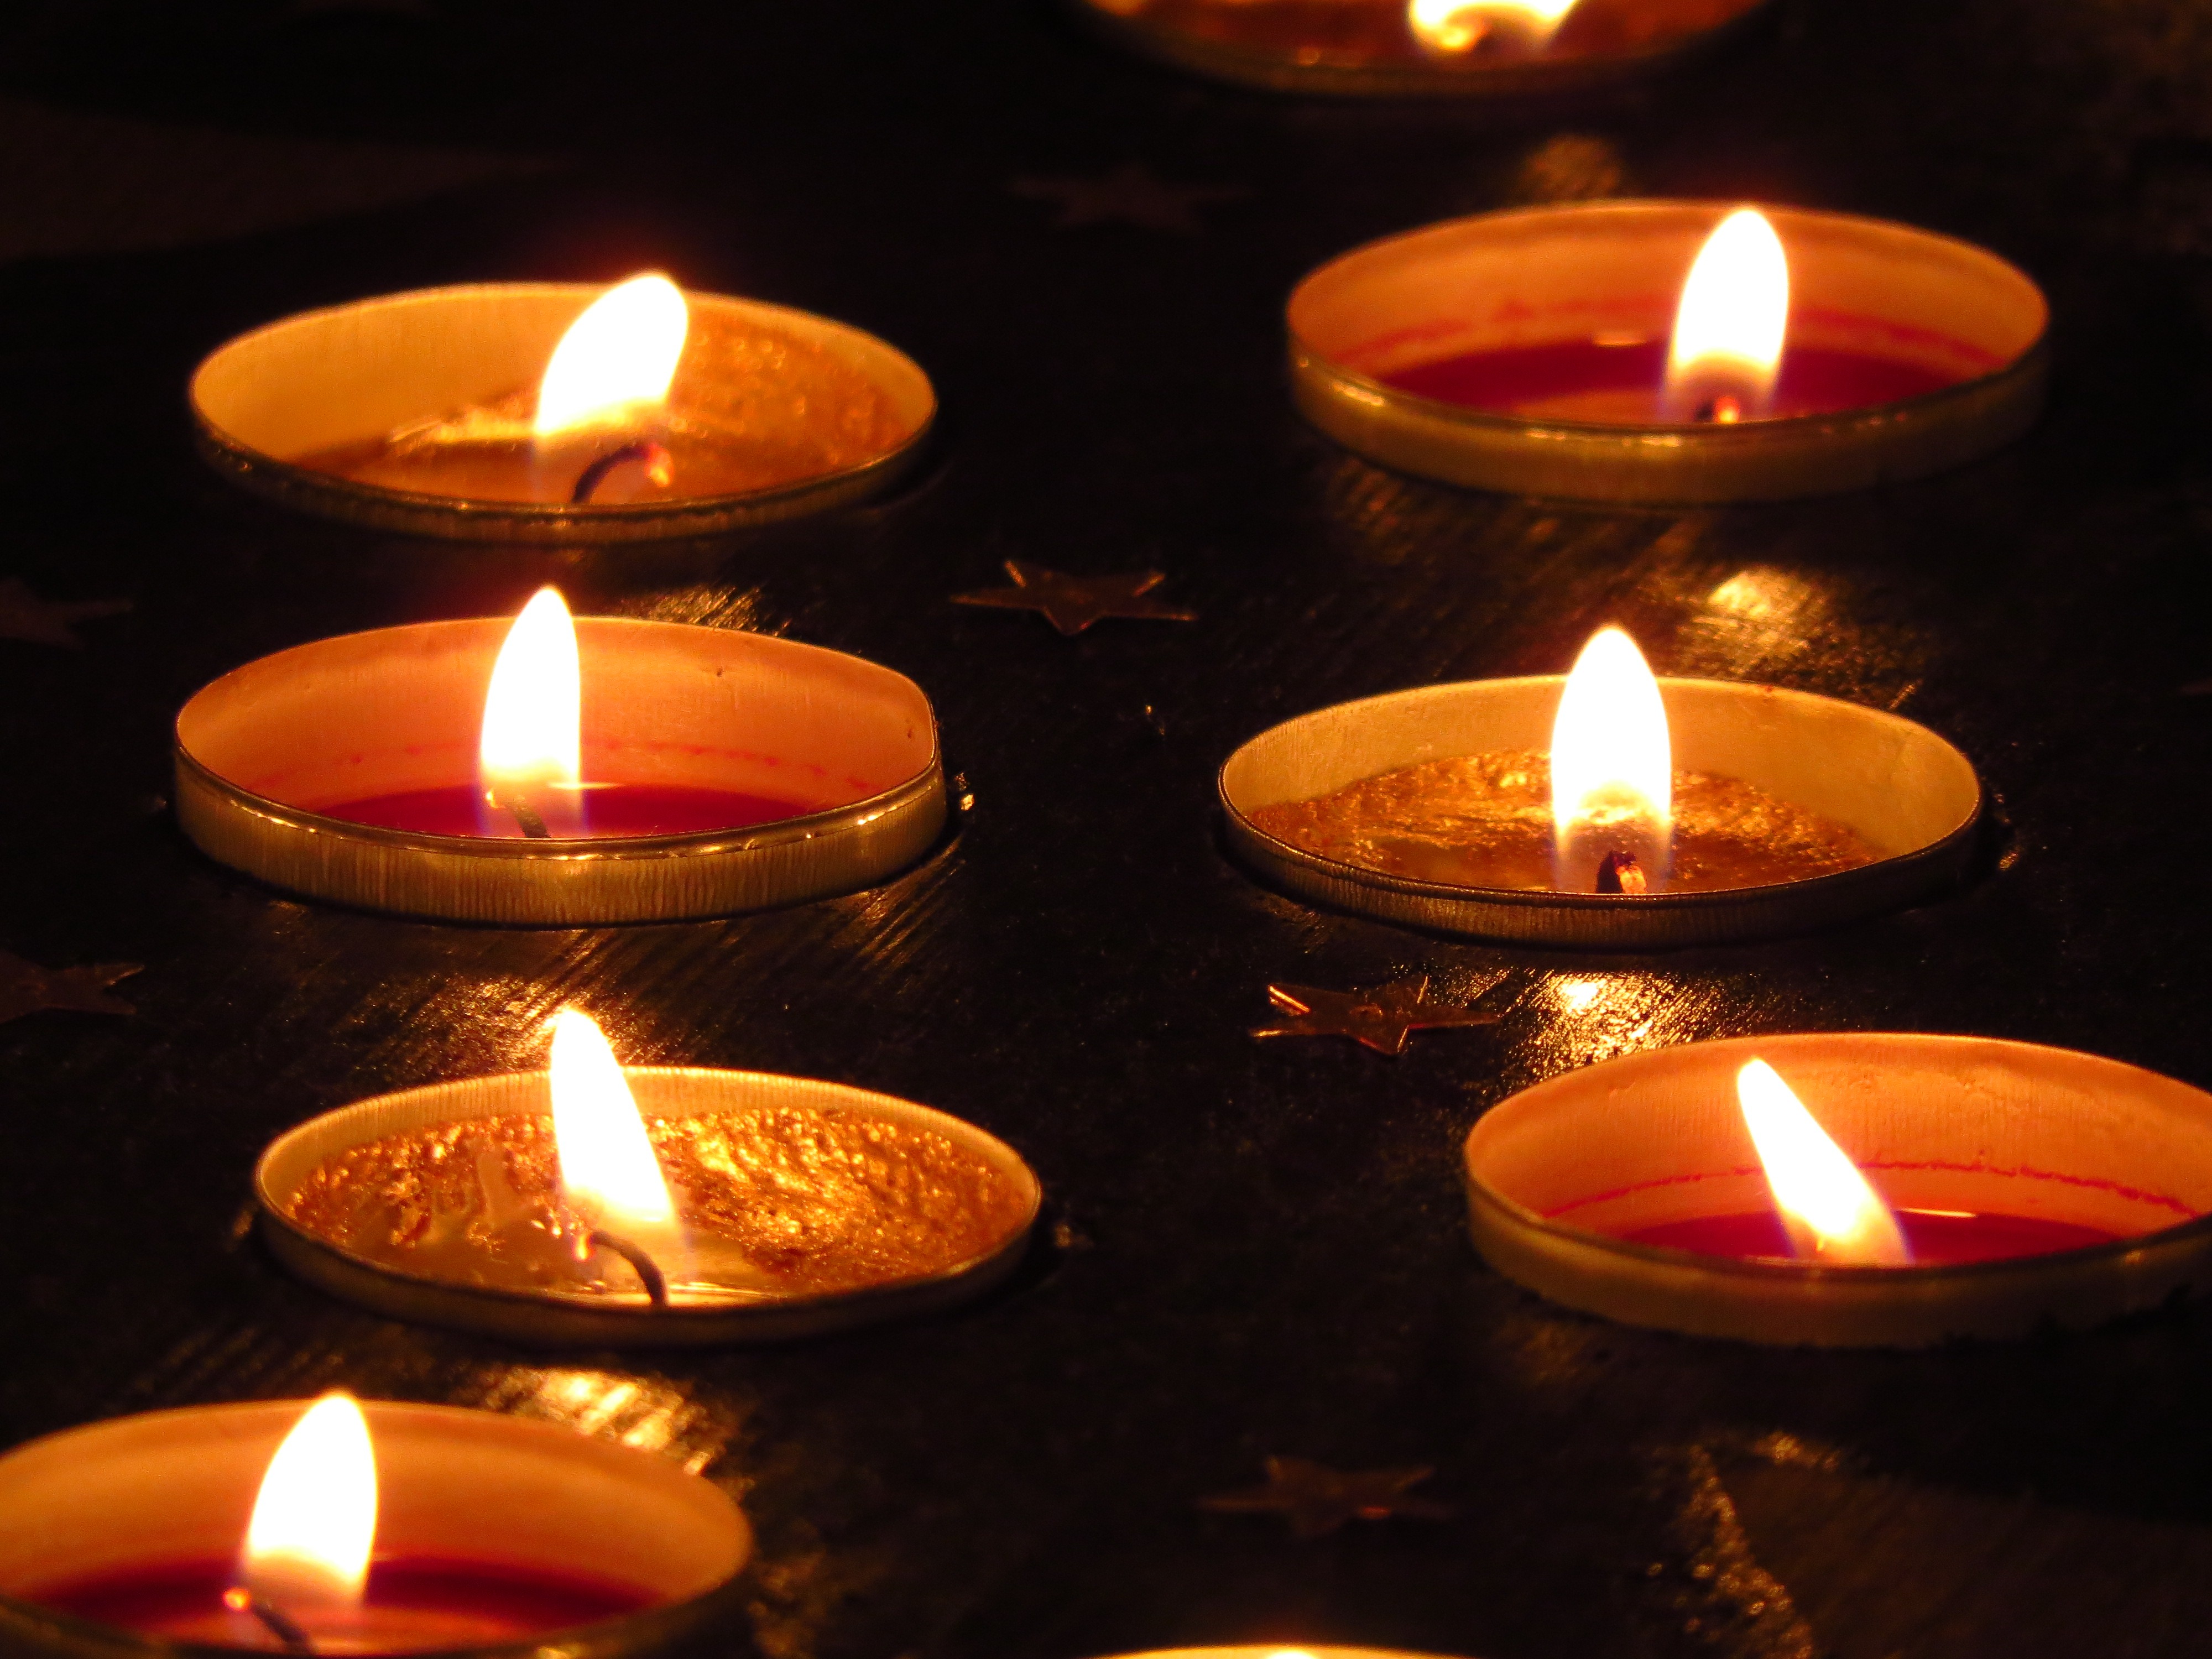
light, holiday, flame, candle, lighting, decor, burn, lights, candles, tea lights